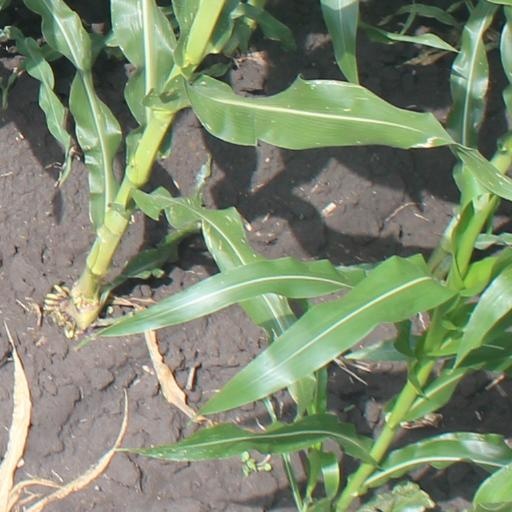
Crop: maize; corn